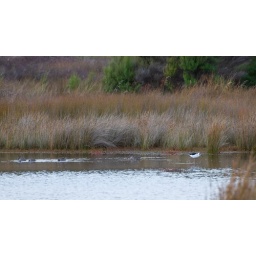
Mallard ducks sift through the water disturbed by a pied stilt, Pauatahanui Wildlife Reserve, Wellington.